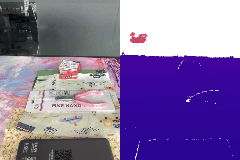
Label: pliers